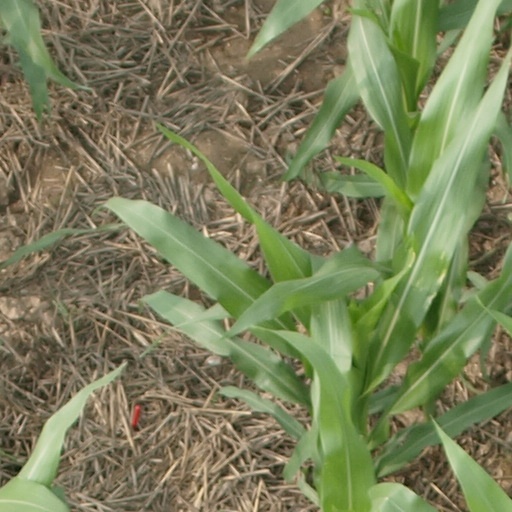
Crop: maize; corn